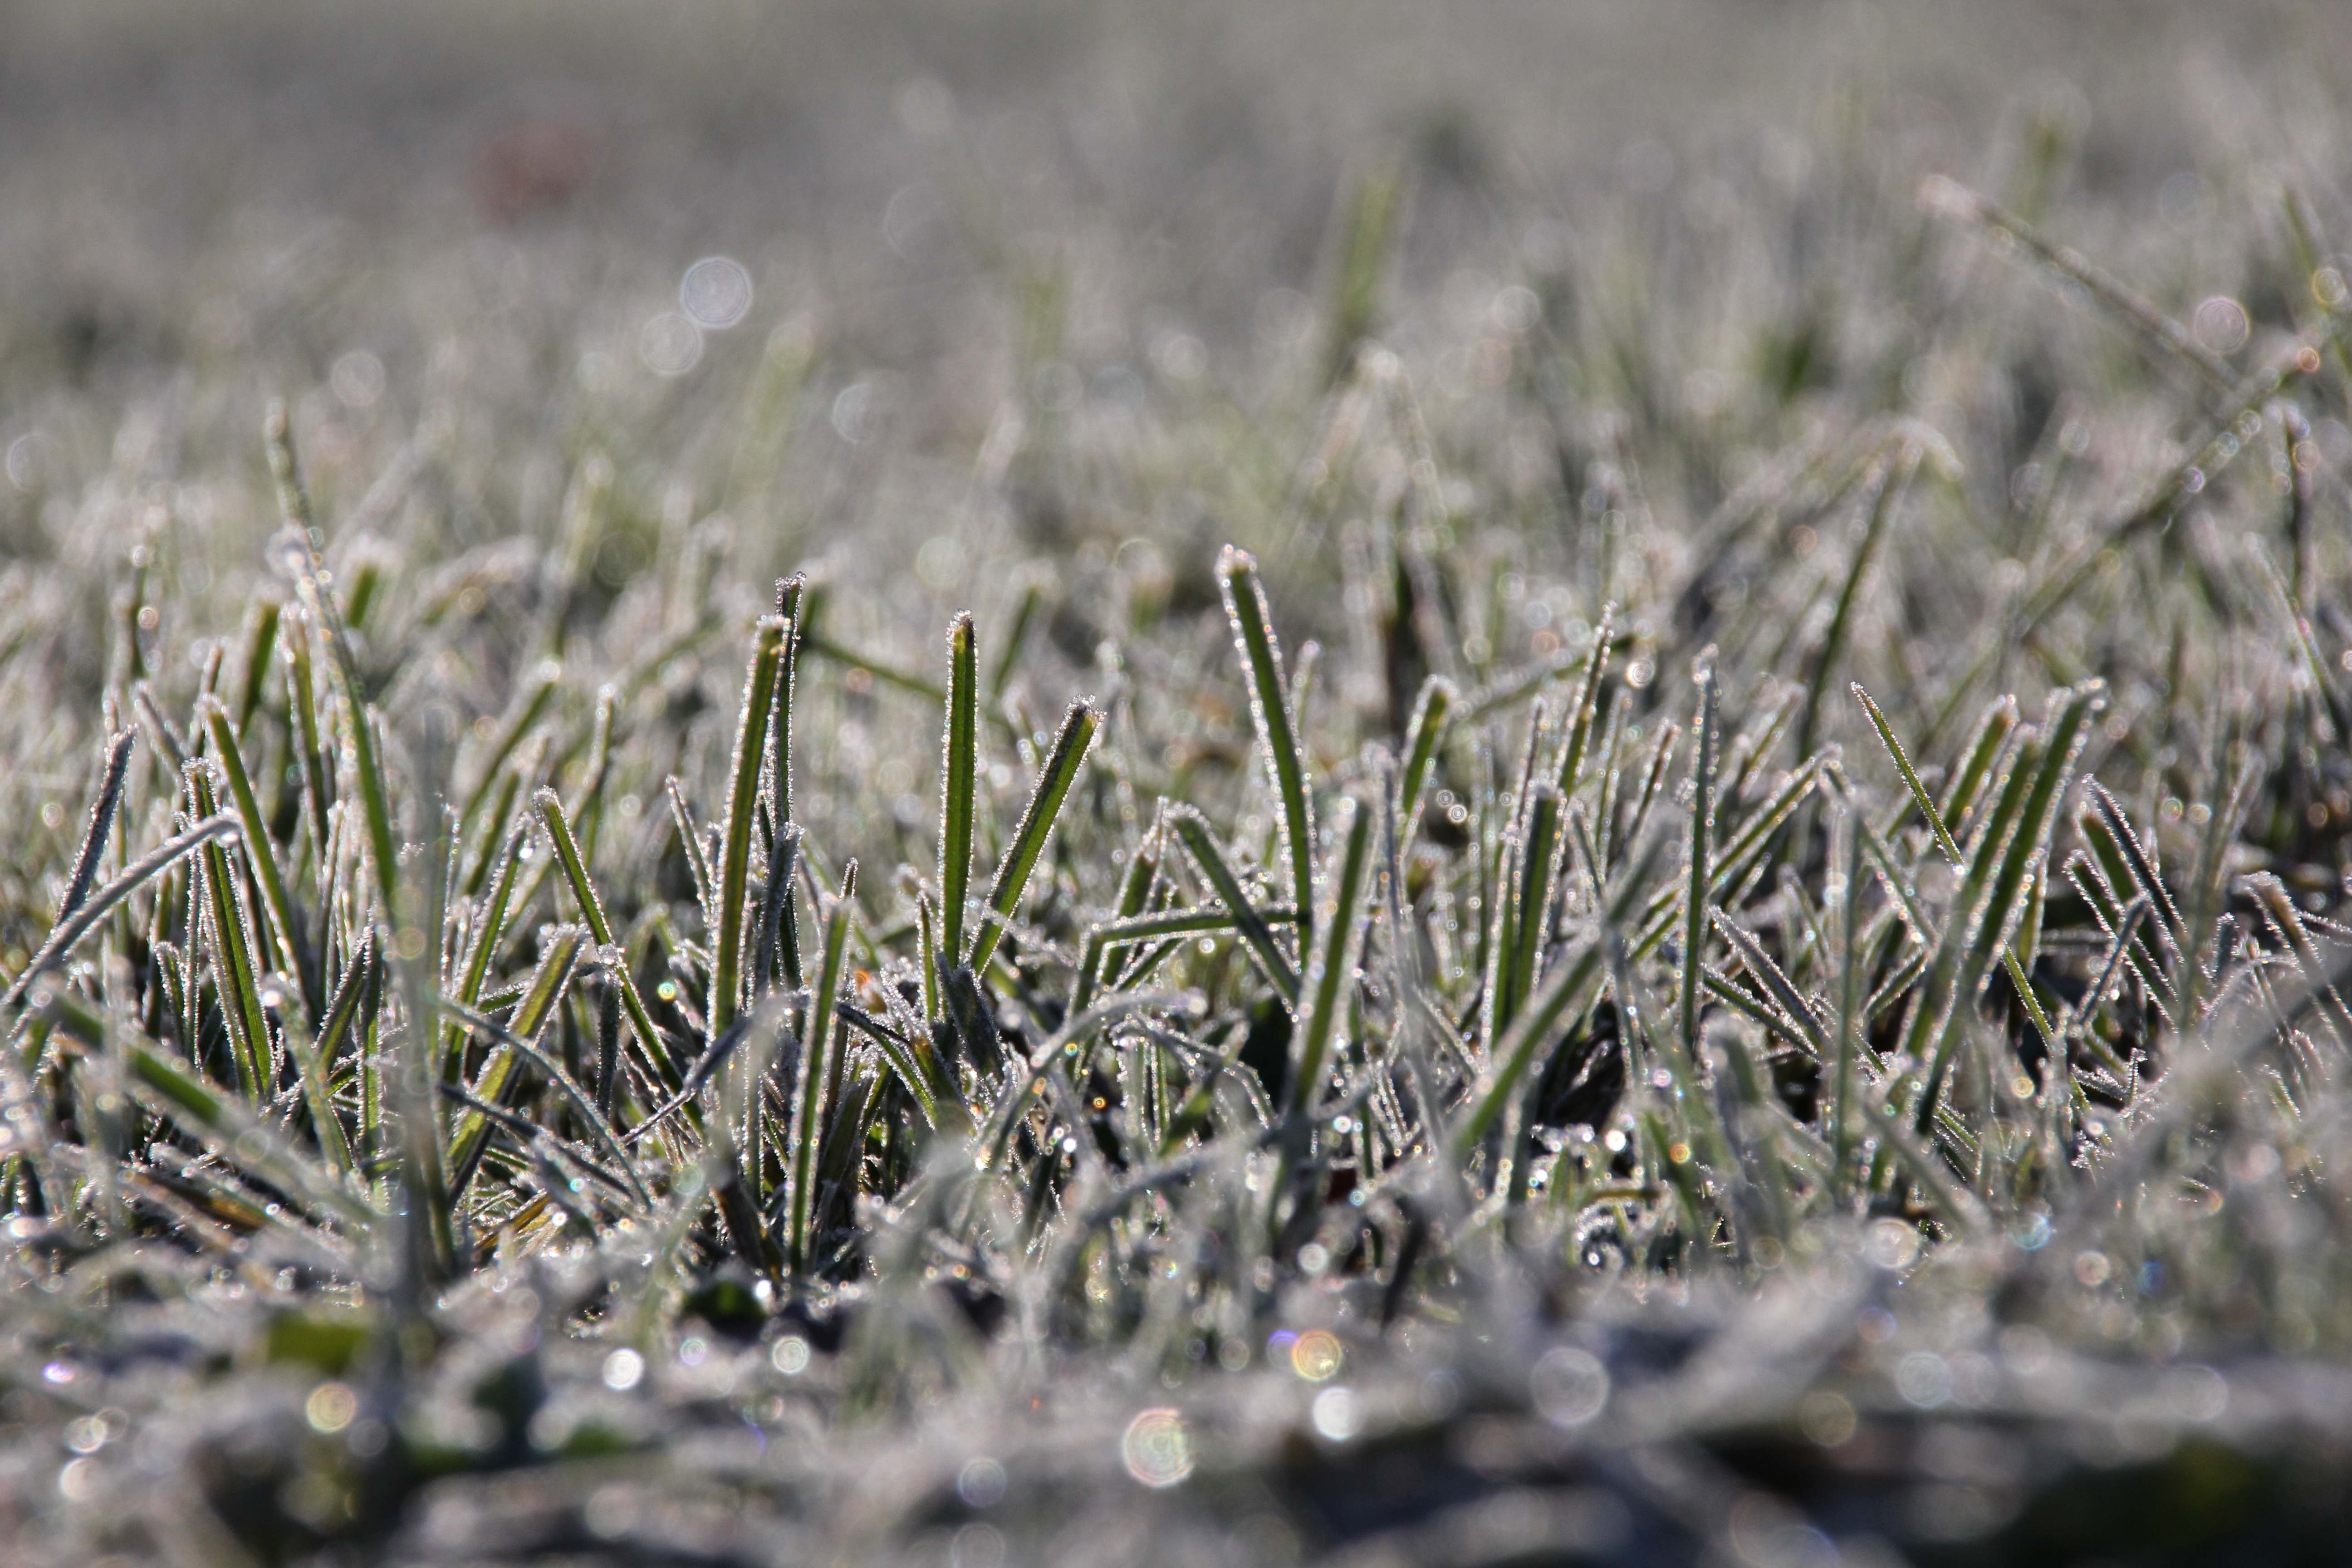
nature, grass, cold, winter, plant, field, lawn, meadow, prairie, leaf, flower, frost, ice, botany, flora, lavender, wildflower, close up, blade of grass, hoarfrost, macro photography, flowering plant, new year's eve, grass family, land plant